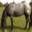
Label: horse